Andrey Shalopa

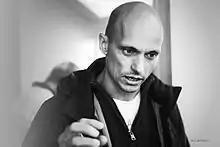
Andrey Shalyopa in 2013

Andrey Gennadievich Shalopa (born February 19, 1972) – is a Russian film director, producer, screenwriter, actor. He is best known for the film Panfilov's 28 Men.